Héctor Babenco

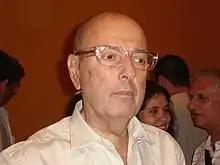
Babenco in São Paulo, Brazil (2008)

Héctor Eduardo Babenco (February 7, 1946July 13, 2016) was an Argentine-Brazilian film director, screenwriter, producer and actor who worked in several countries including Brazil, Argentina, and the United States. He was one of the first Brazilian filmmakers to gain international critical acclaim, through his films which often dealt with social outcasts on the fringes of society. His best-known works include "Pixote" (1980), "Kiss of the Spider Woman" (1985), "Ironweed" (1987), "At Play in the Fields of the Lord" (1990) and "Carandiru" (2003).